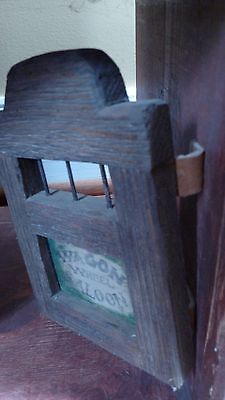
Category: table